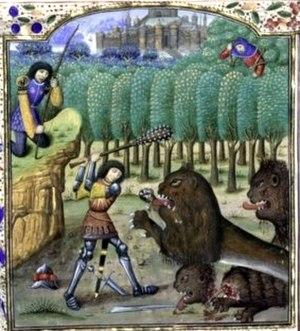
Raoul Lefèvre ou Raoul Le Fèvre est un écrivain français de la deuxième moitié du XVᵉ siècle.